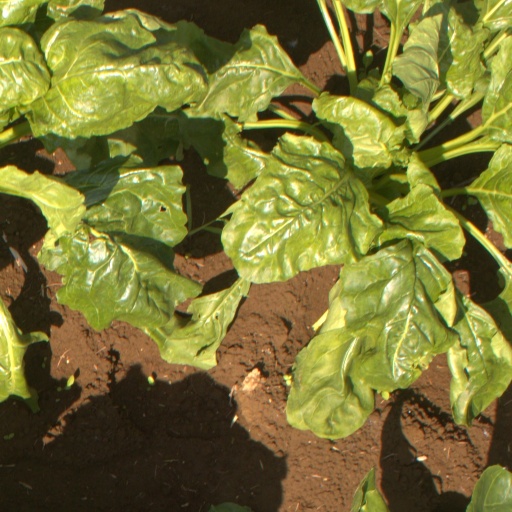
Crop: sugar beet